Bruce Anstey

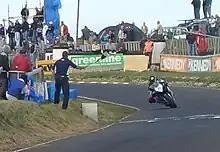
Anstey pictured taking victory in the second Supersport 600 race at the 2007 North West 200

Anstey remained a member of the Pagett's Honda squad for the 2017 North West 200 races which saw him campaigning a Honda Fireblade in the Superbike category as well as a new Honda SP2 in the Superstock and a Honda CBR600RR in the Supersport race.